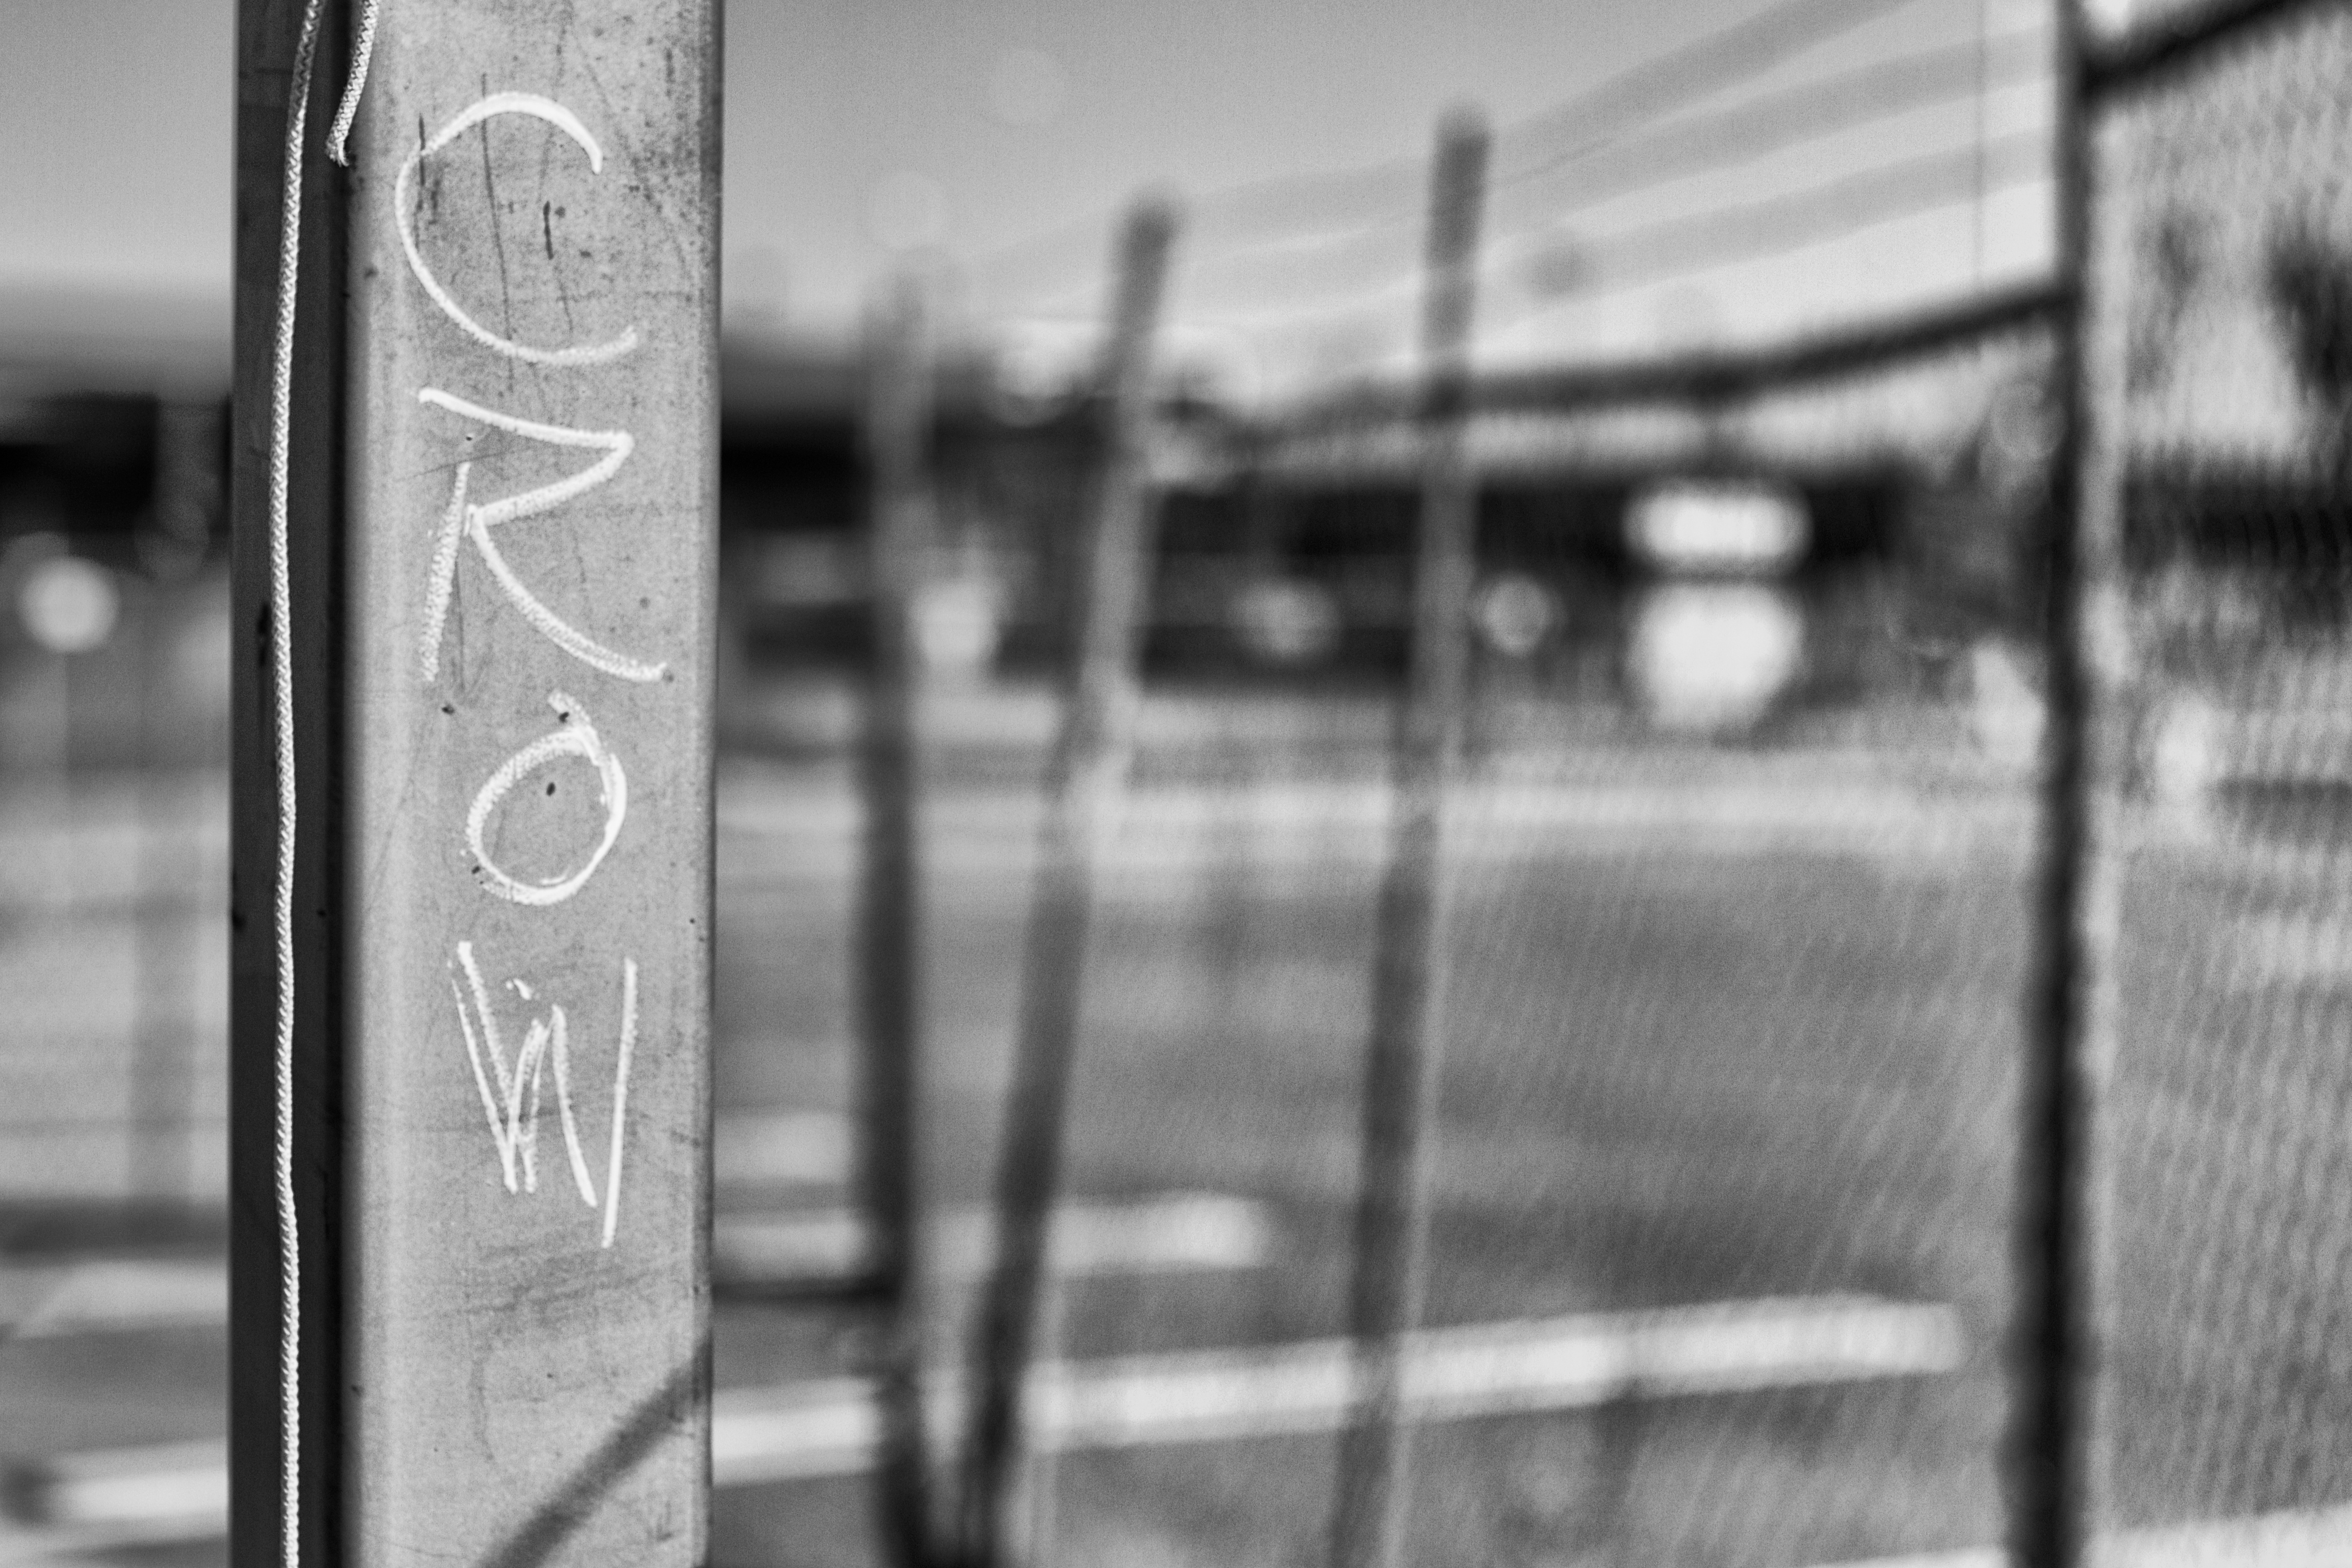
black and white, white, street, photography, line, black, monochrome, bw, digital camera, photograph, iron, shape, adandonedamerica, monochrome photography, single lens reflex camera